Joe Brown (sculptor)

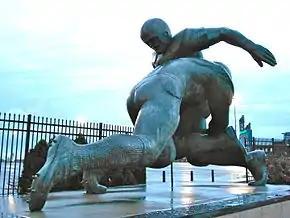
"Tackle" at Citizens Bank Park

Brown became the boxing coach at Princeton University in 1937, continuing until the early 1960s. He began teaching a sculpting course in 1939, became a resident artist at the university, and was made a full professor of art in 1962. In 1955, he exhibited his sculpture at Lehigh University with works by Jose deRivera and William H. "Lone Star" Dietz in an exhibition arranged by Francis Quirk. He continued teaching at Princeton until his 1977 retirement.